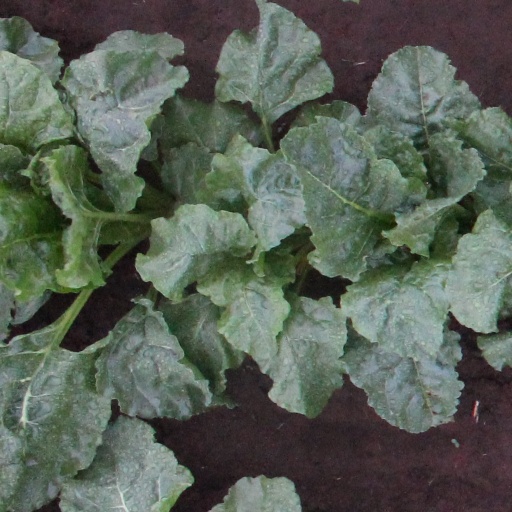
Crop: sugar beet